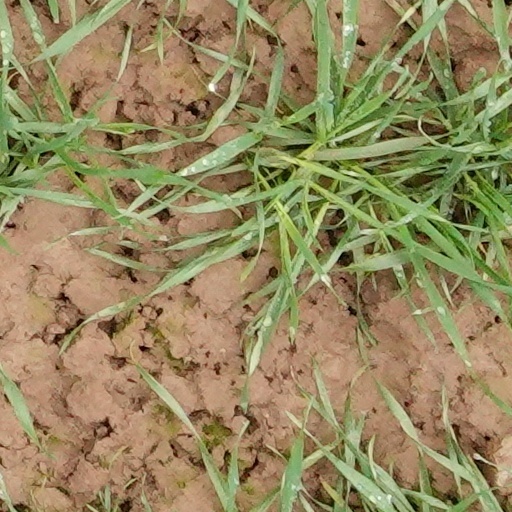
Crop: wheat